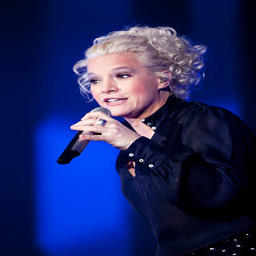
musical artist performs live during a concert .